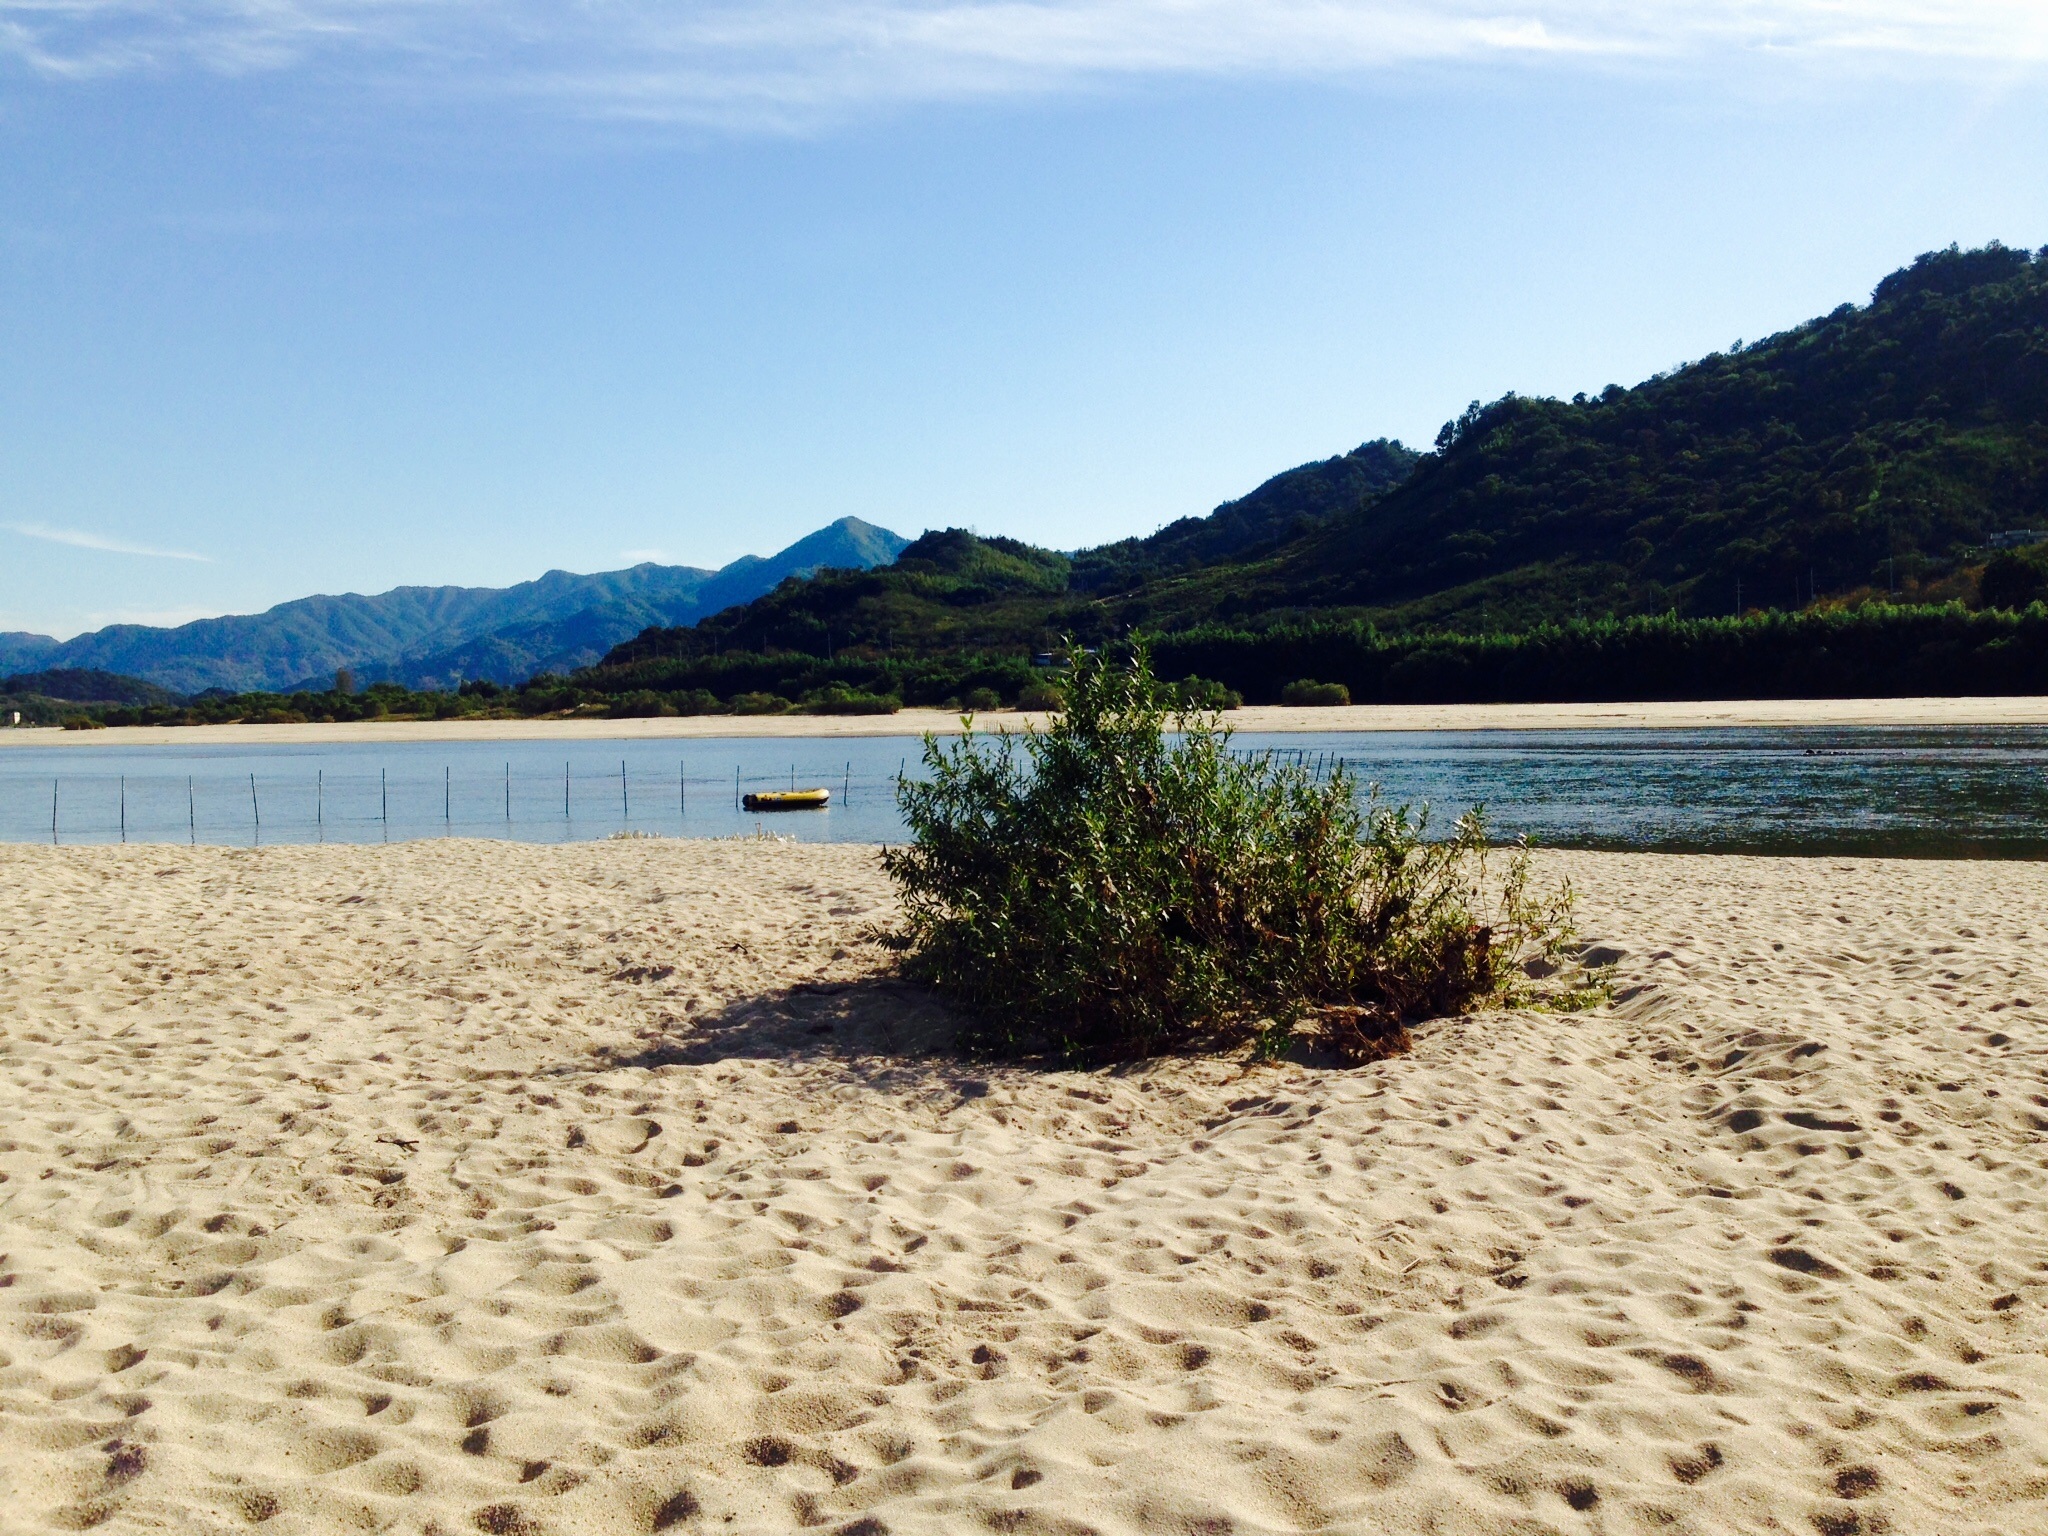
beach, landscape, sea, coast, sand, mountain, shore, lake, river, vacation, bay, reservoir, body of water, habitat, loch, natural environment, seomjin